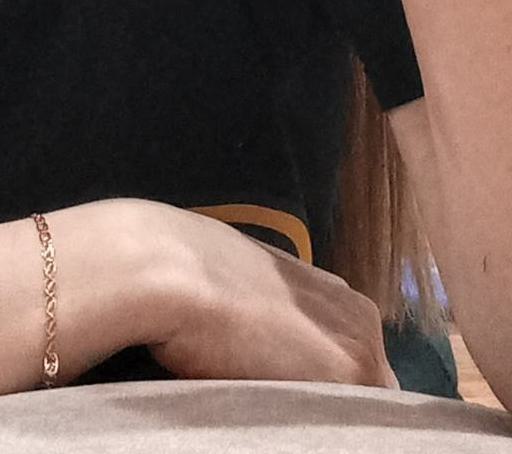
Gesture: no_gesture